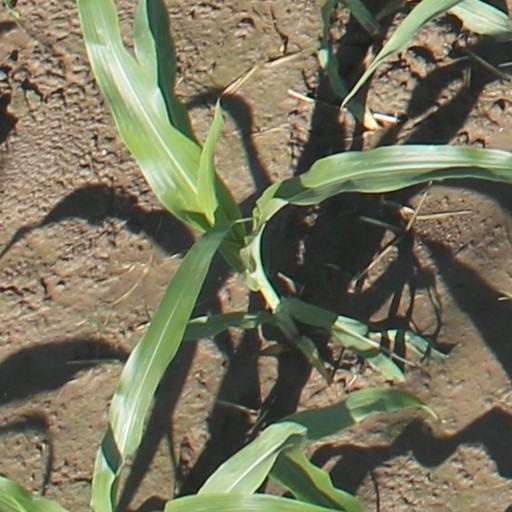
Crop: maize; corn